Santiago Ziesmer

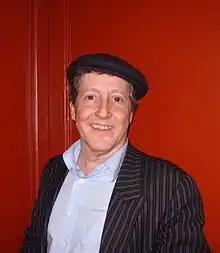
Ziesmer in 2010

Ziesmer trained in theater from 1972 to 1975 in the theater studio "Hanny Herter" in Berlin. Since 1973, he has regularly acted in theater. He has had a recurring role in the RTL Television series "Hinter Gittern – Der Frauenknast".